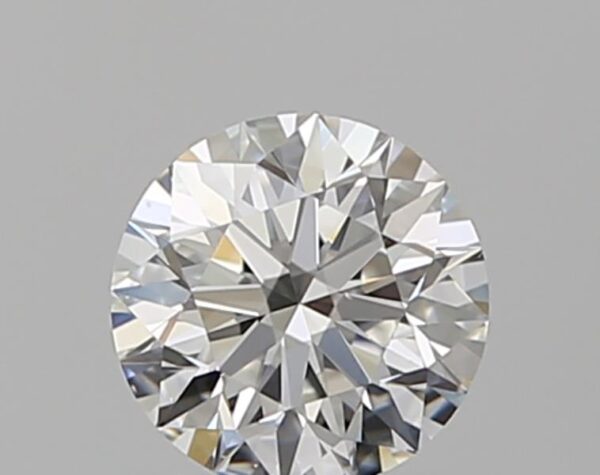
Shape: round
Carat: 0.5
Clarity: VS2
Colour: F
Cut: EX
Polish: EX
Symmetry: EX
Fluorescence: ST
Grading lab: GIA
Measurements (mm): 5.07 x 5.09 x 3.16